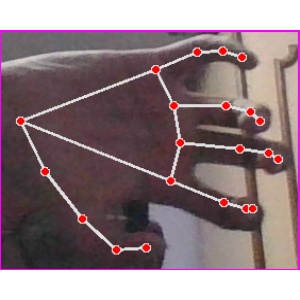
अक्षर: त